Lloyd Erskine Sandiford

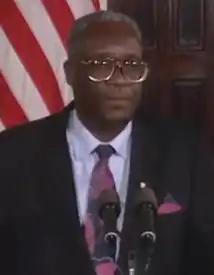
Sandiford in 1993

Sir Lloyd Erskine Sandiford, KA, PC (24 March 1937 – 26 June 2023) was a Barbadian politician. He served as the fourth prime minister of Barbados from 1987 to 1994, and later served as Barbados' first resident ambassador in Beijing, China, from 2010 to 2013.